Lawrence Hill, Bristol

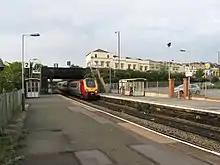
Lawrence Hill railway station

It is served by Lawrence Hill railway station and Stapleton Road railway station in the north-east of the ward, Bristol Temple Meads railway station in the south-west, and buses to Bath, Bitton, Keynsham, Kingswood, Longwell Green and Staple Hill.